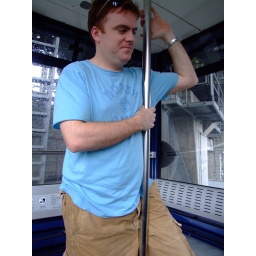
Pete pole dances in a chinese cable car